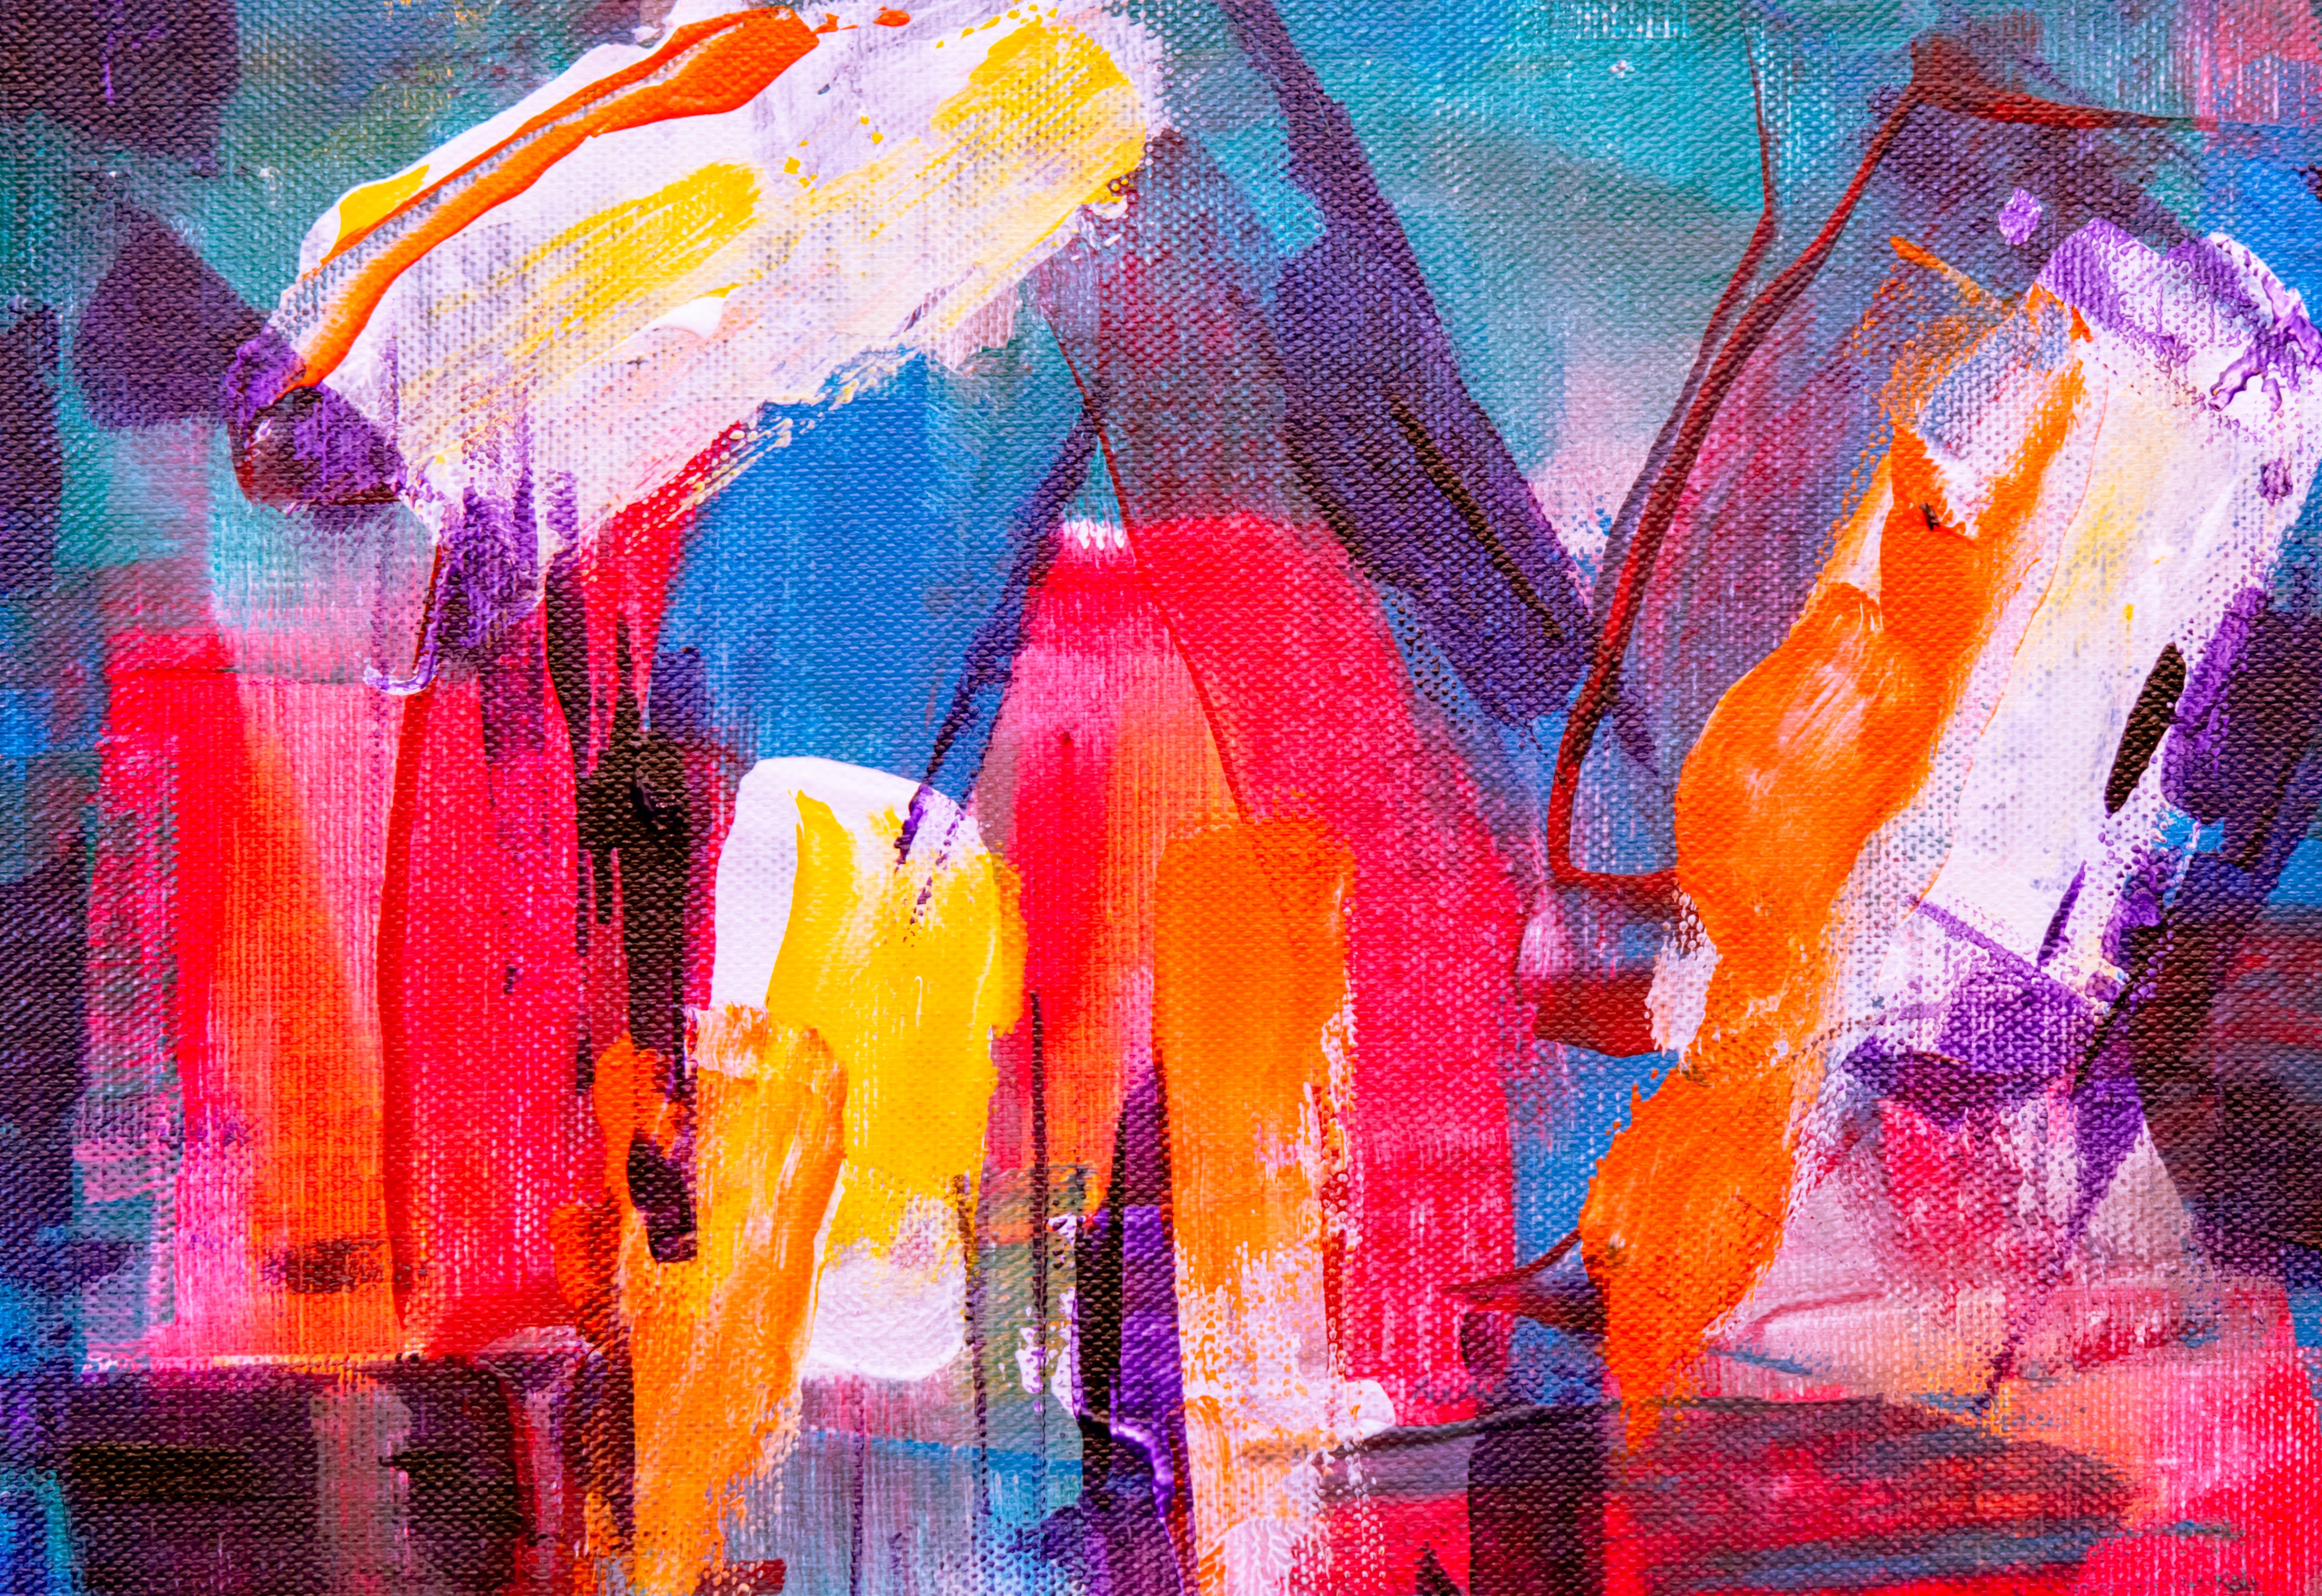
modern art, painting, art, Colorfulness, visual arts, acrylic paint, watercolor paint, child art, paint